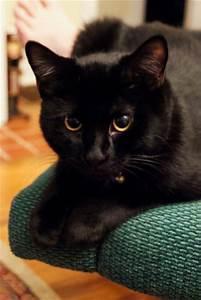
cat